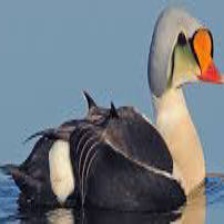
Species: KING EIDER
Scientific name: SOMATERIA SPECTABILIS
ImageNet parent category: drake